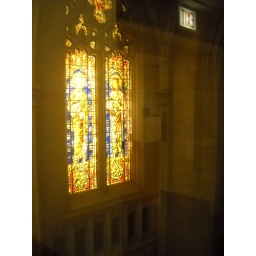
Stained glass windows in the miniture church at the Art Institute